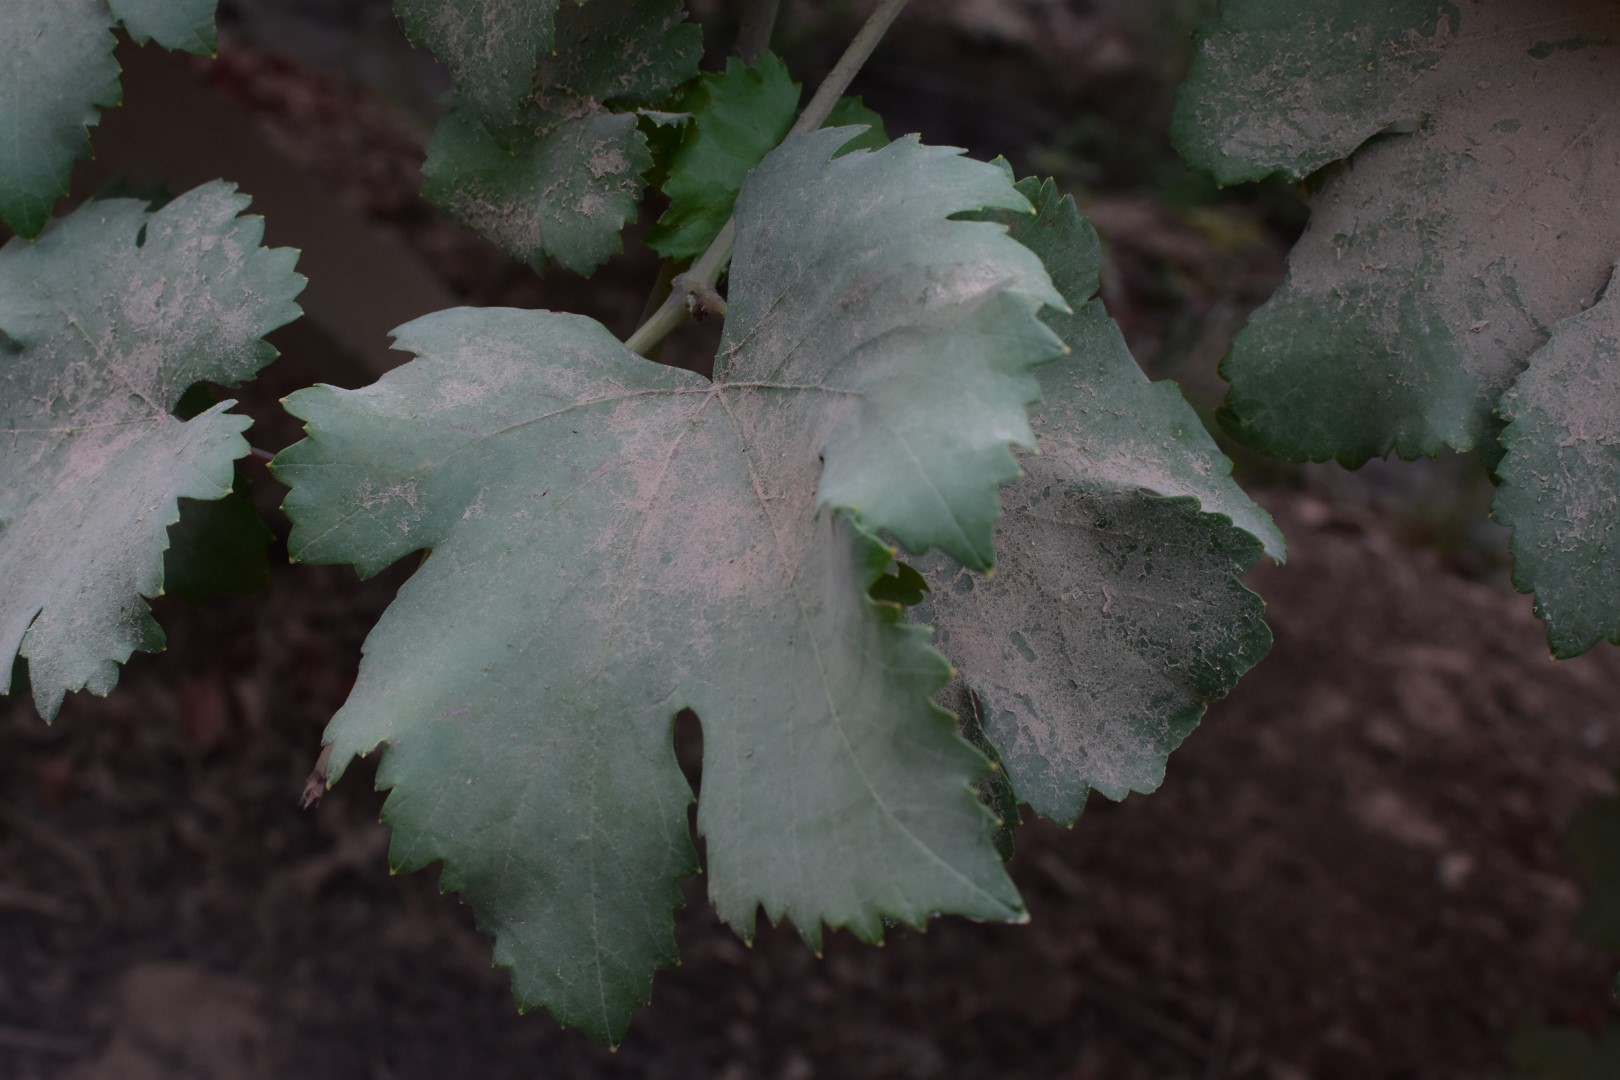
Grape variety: Kamali